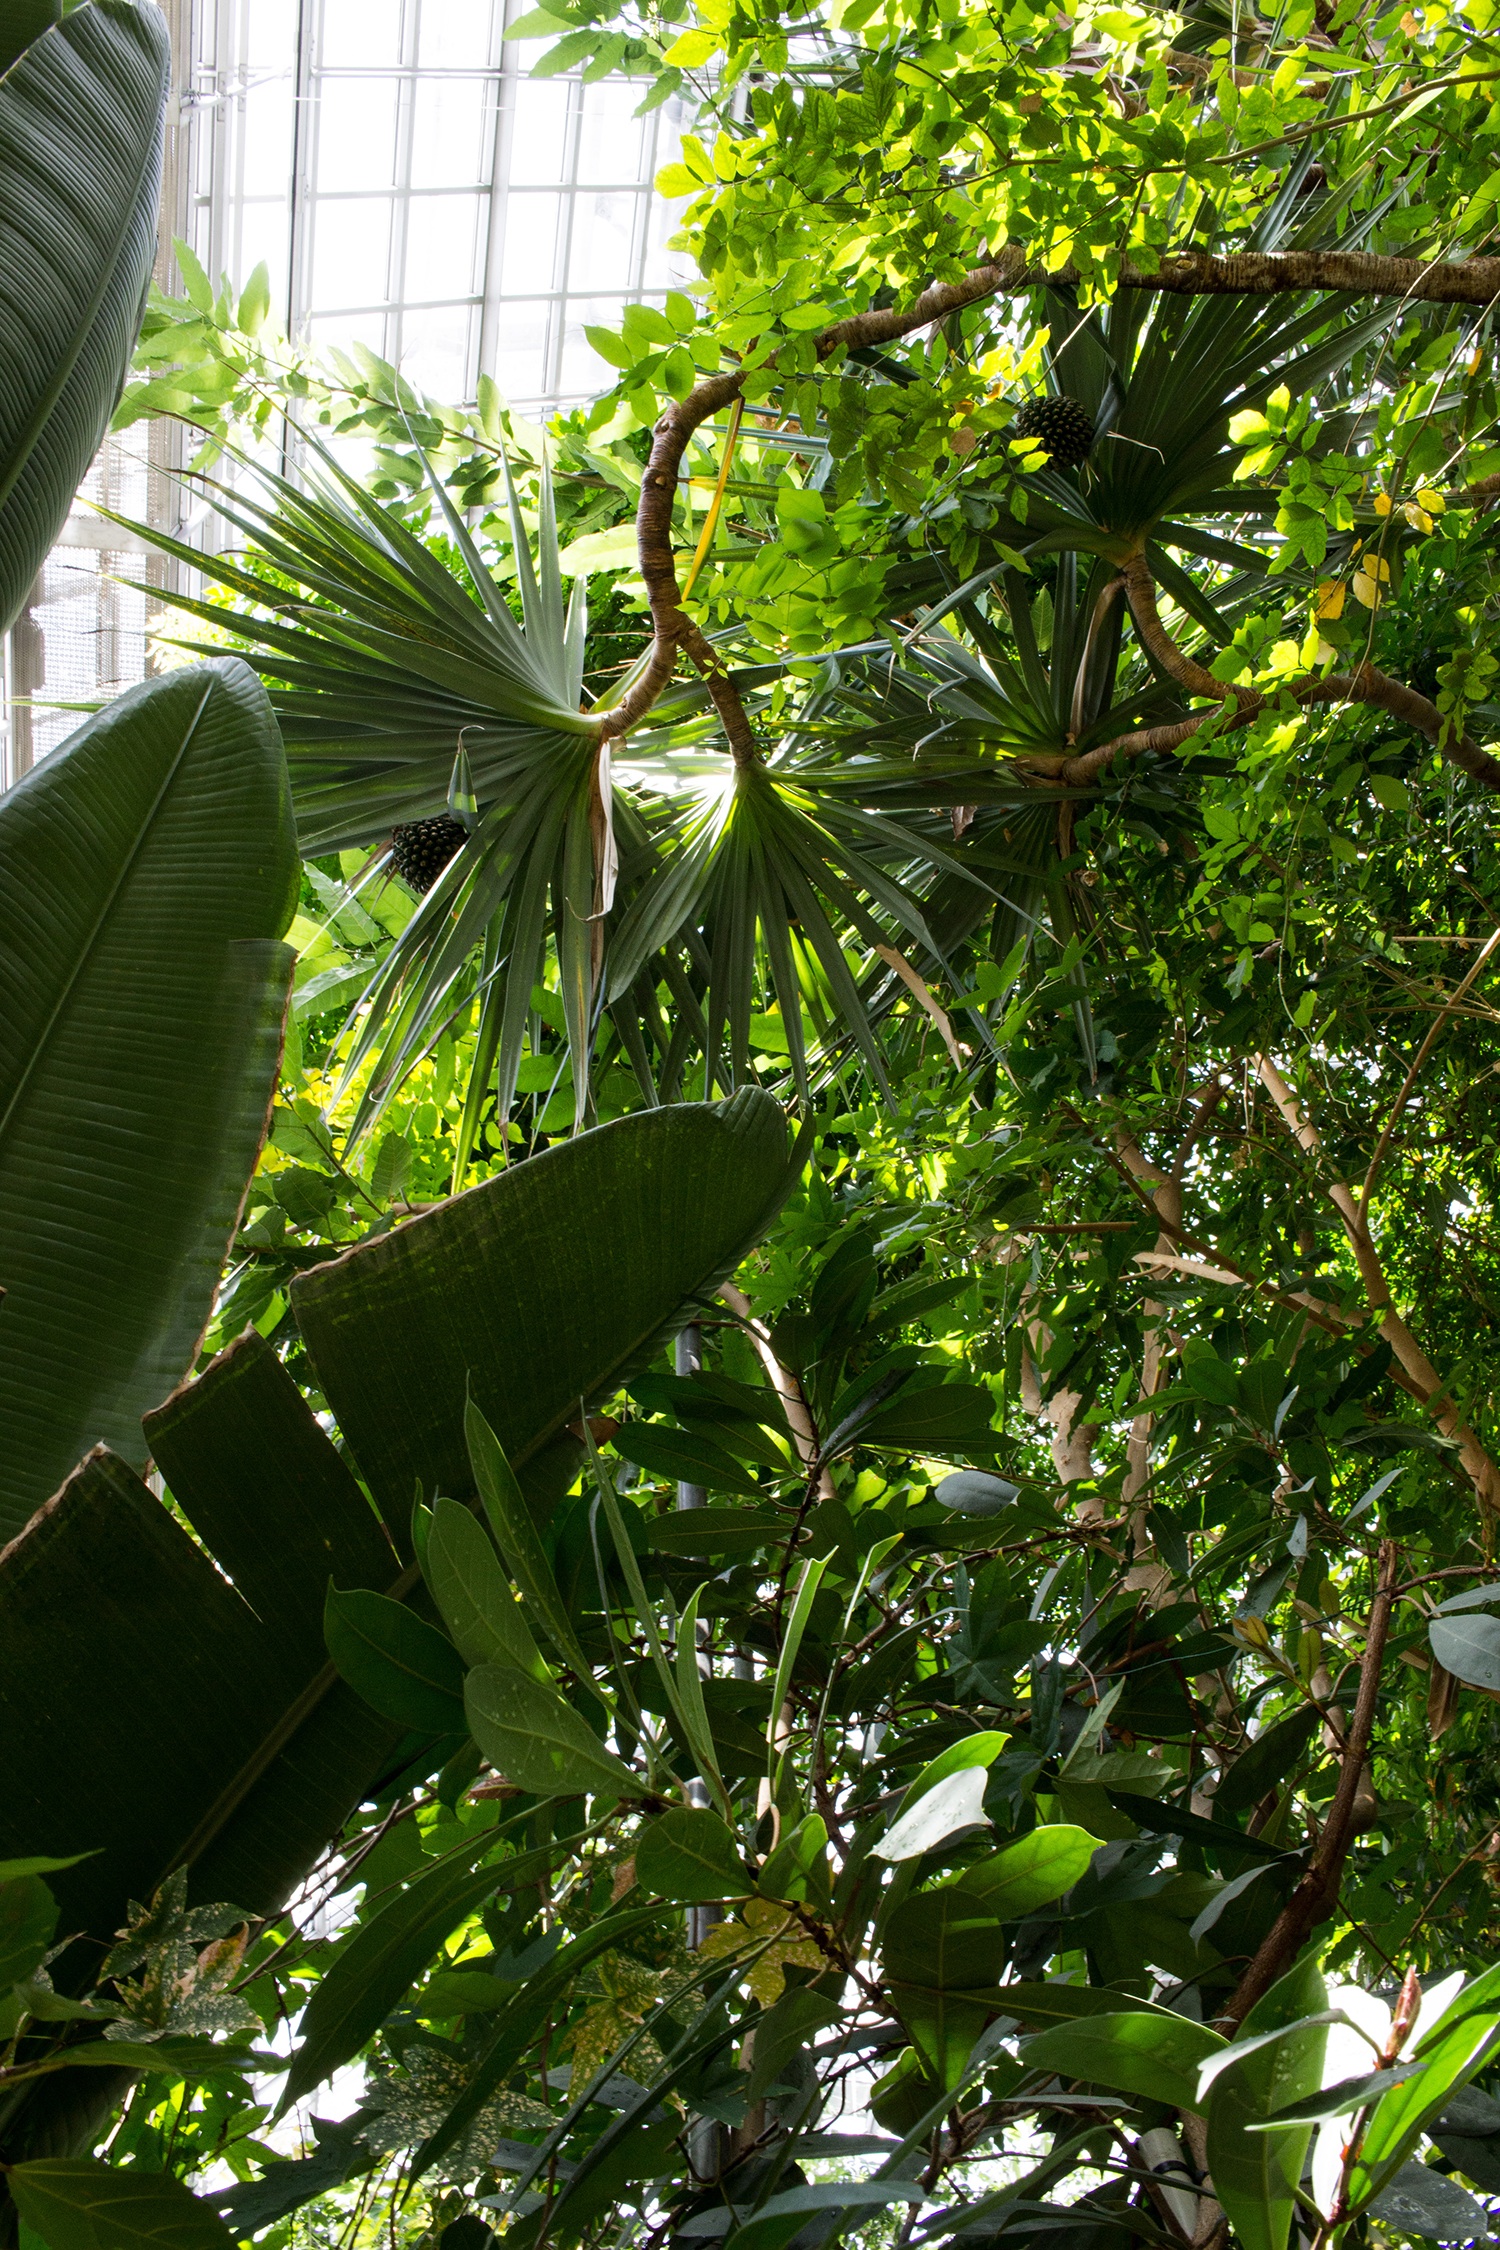
tree, branch, plant, leaf, flower, food, green, jungle, produce, botany, garden, flora, shrub, rainforest, tropics, flowering plant, land plant